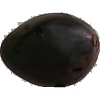
Label: Plum 3